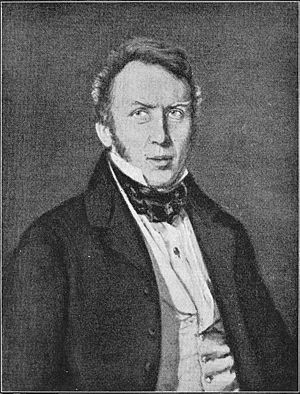
Christian Paulsen
Efter maleri af C.A. Jensen
Paul Detlev Christian Paulsen var en dansk politiker, retslærd og forfatter, ud af en slesvigsk købmandsslægt i Flensborg. Paulsen studerede jura ved tyske universiteter og blev i 1821 cand.jur. og dr.jur. ved Kiels universitet tre år senere.